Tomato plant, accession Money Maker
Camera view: vertical (180 deg); turntable rotation: 300 degrees
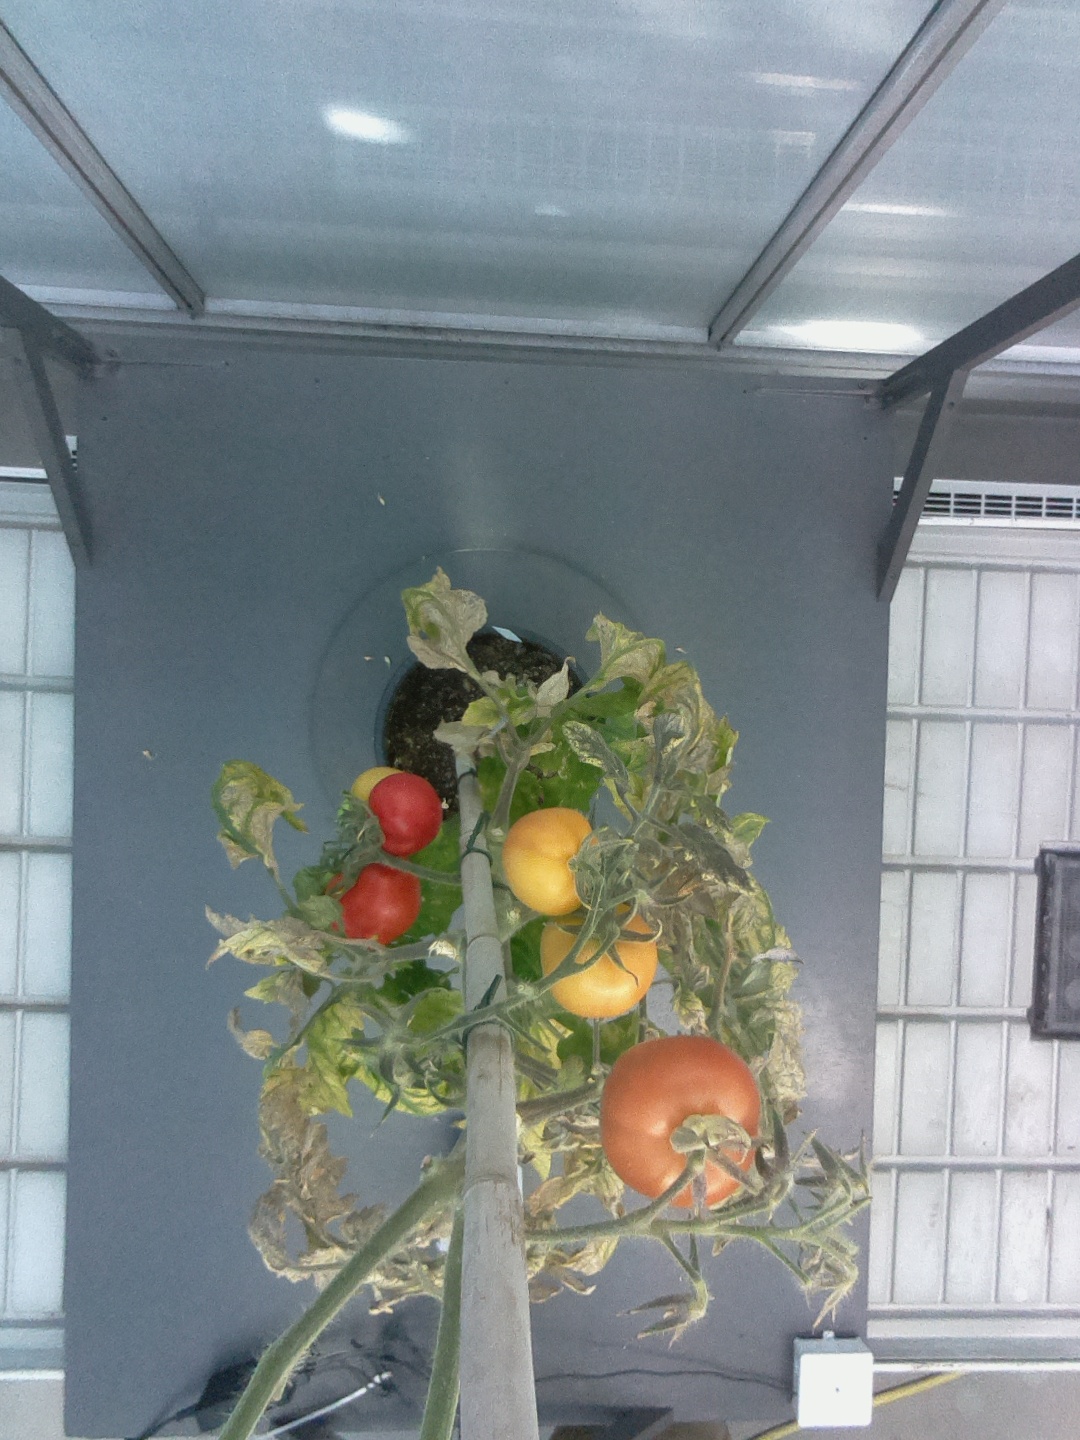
BBCH growth stage 84: 40%-50% of fruits show typical fully ripe color